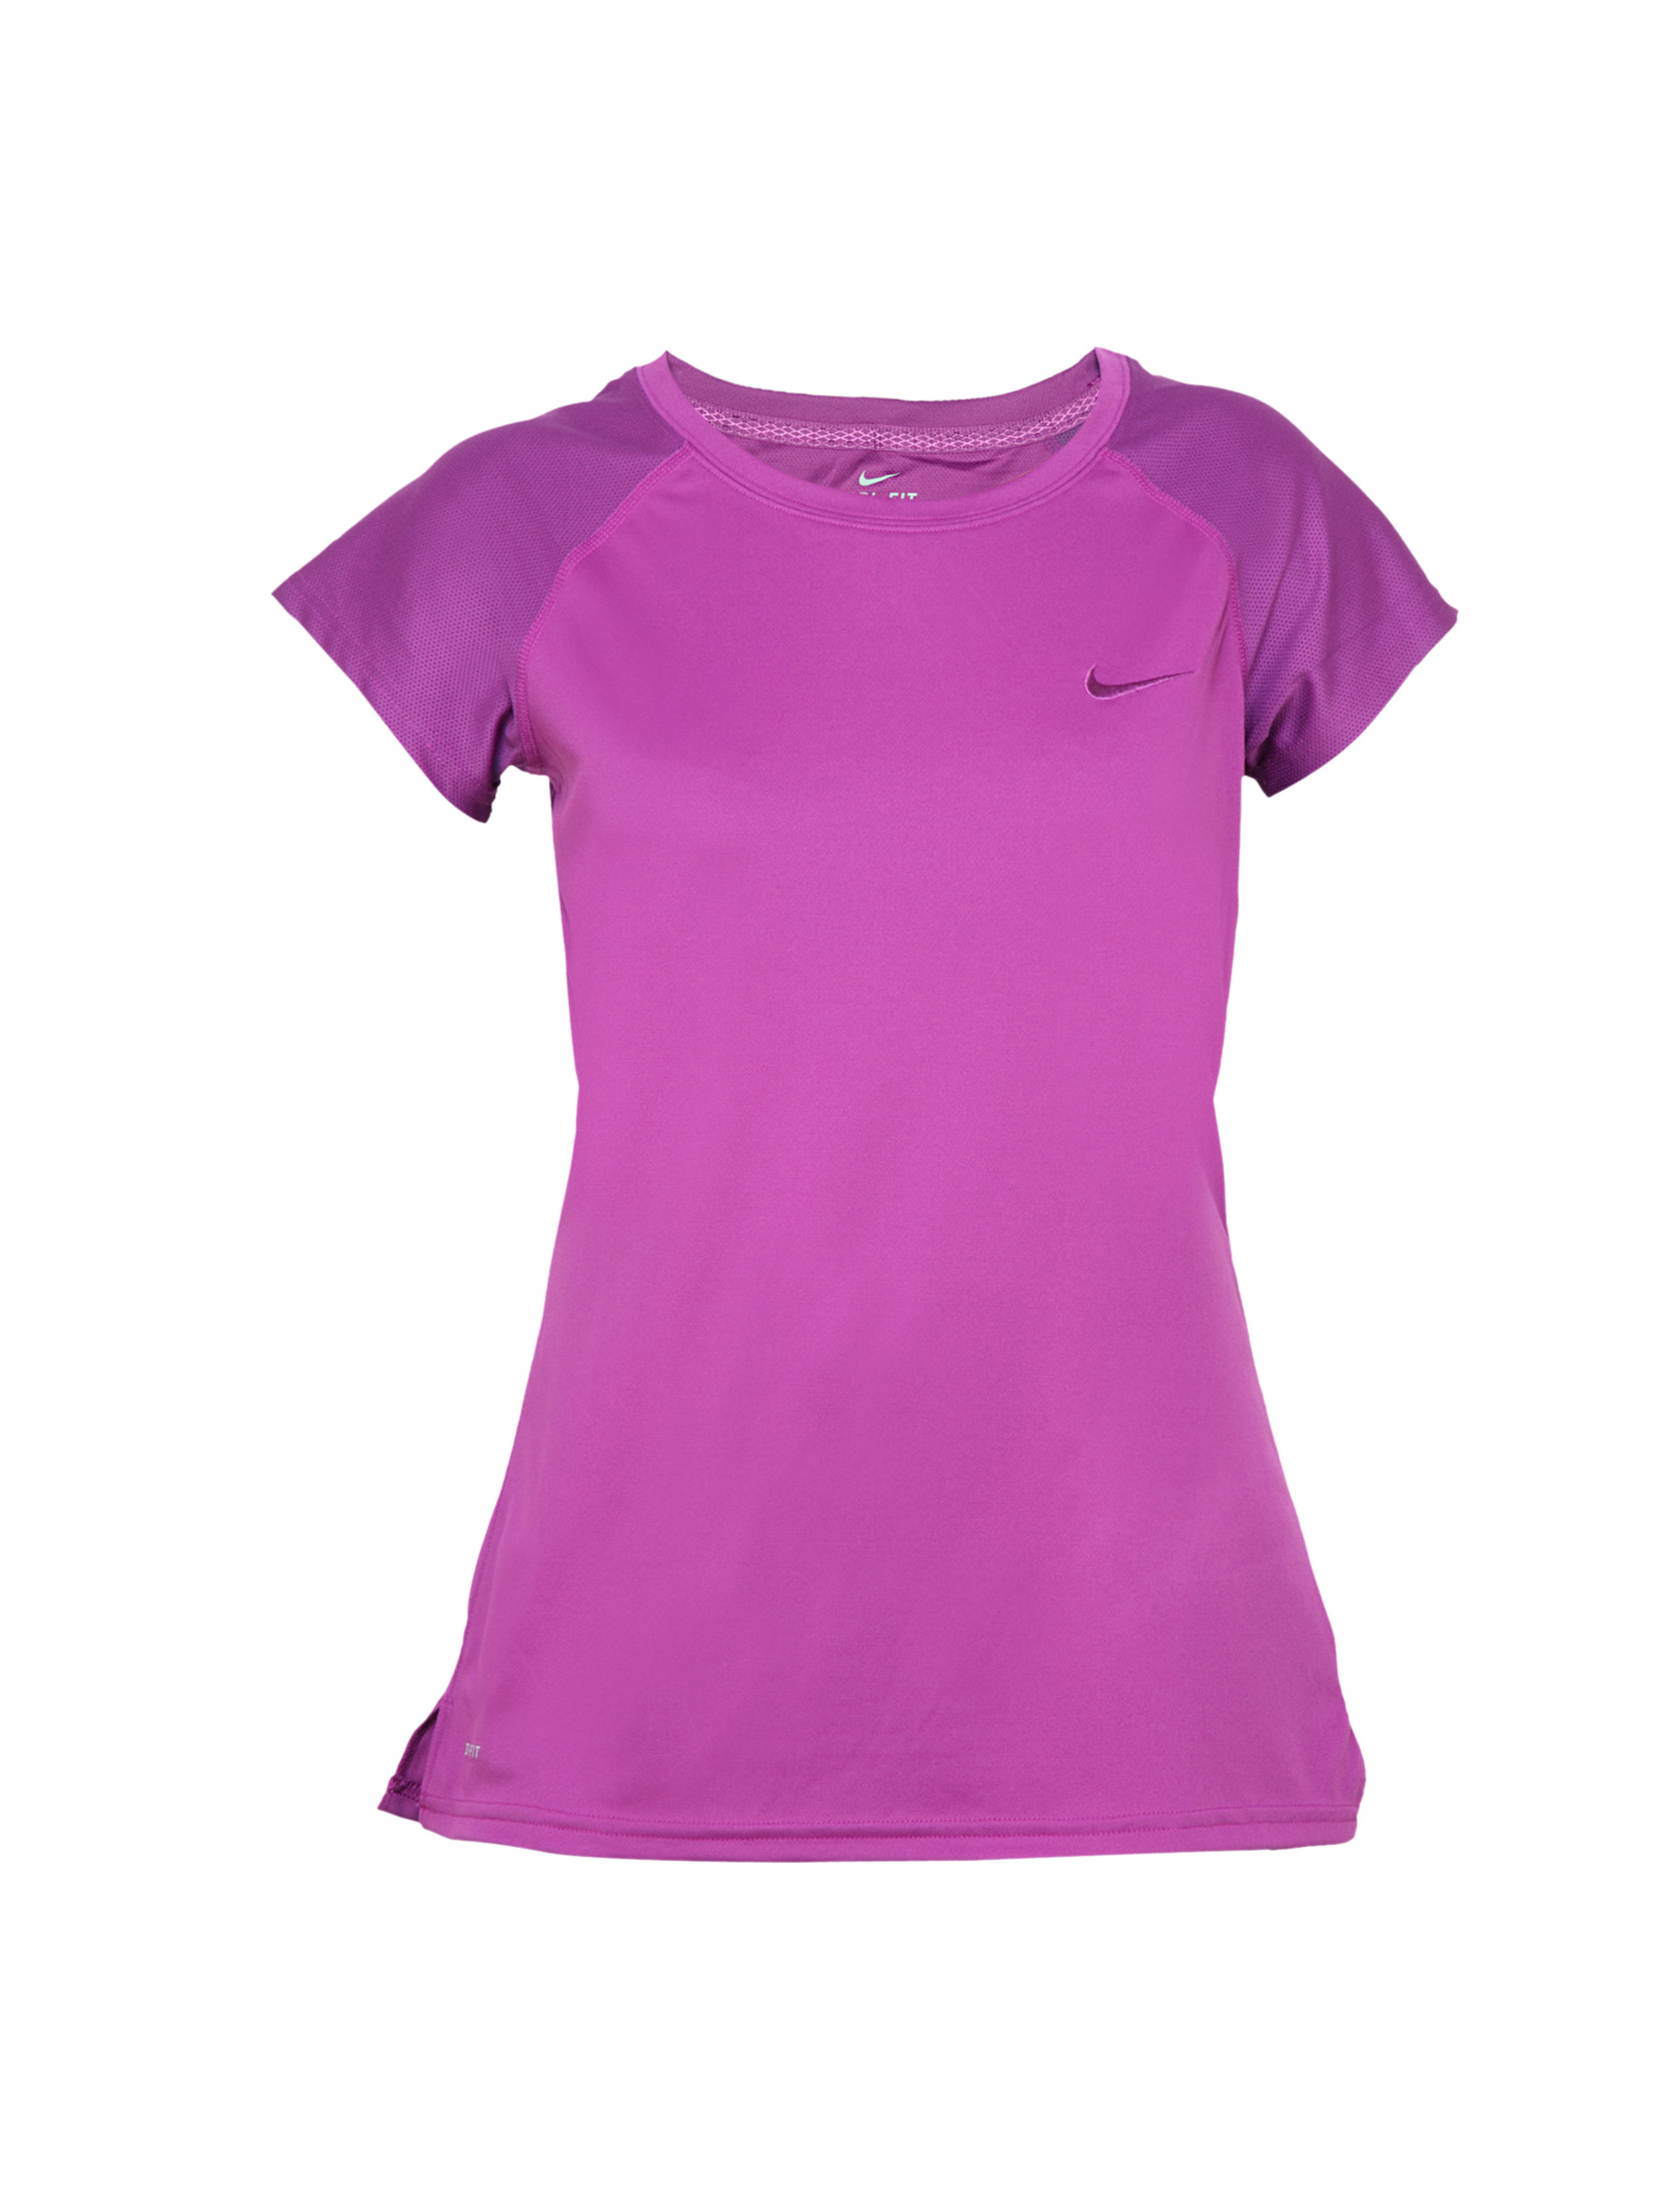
Nike Women Purple T-shirt
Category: Apparel / Topwear / Tshirts
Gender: Women
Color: Purple
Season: Fall 2011
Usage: Sports